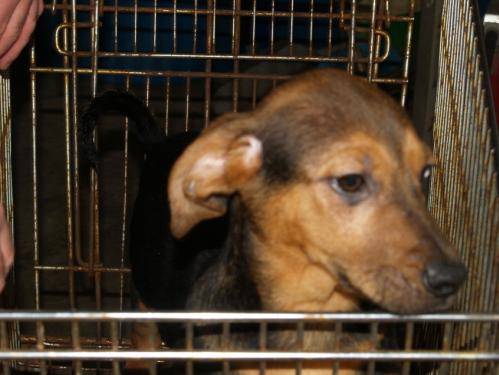
Label: dog